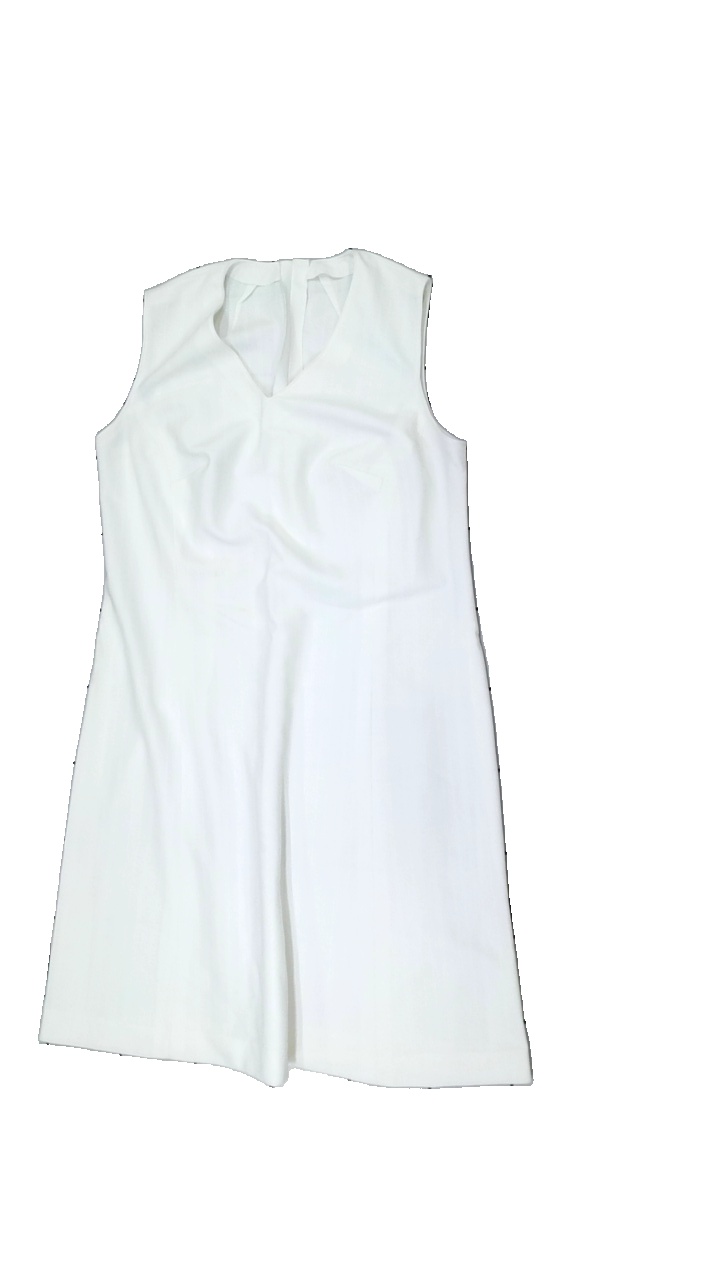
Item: Dress (Ladies)
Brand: Missing
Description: Home made
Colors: White
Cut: Regular, V-collar
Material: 84% Polyester 16% Cotton
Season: All
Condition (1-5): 5
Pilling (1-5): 5
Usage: Reuse
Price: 100-150